Stress (mechanics)

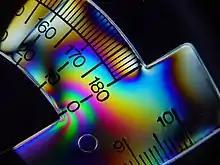
Residual stresses inside a plastic protractor are revealed by polarized light.

In continuum mechanics, stress is a physical quantity that describes forces present during deformation. For example, an object being pulled apart, such as a stretched elastic band, is subject to "tensile" stress and may undergo elongation. An object being pushed together, such as a crumpled sponge, is subject to "compressive" stress and may undergo shortening. The greater the force and the smaller the cross-sectional area of the body on which it acts, the greater the stress. Stress has dimension of force per area, with SI units of newtons per square meter (N/m) or pascal (Pa).